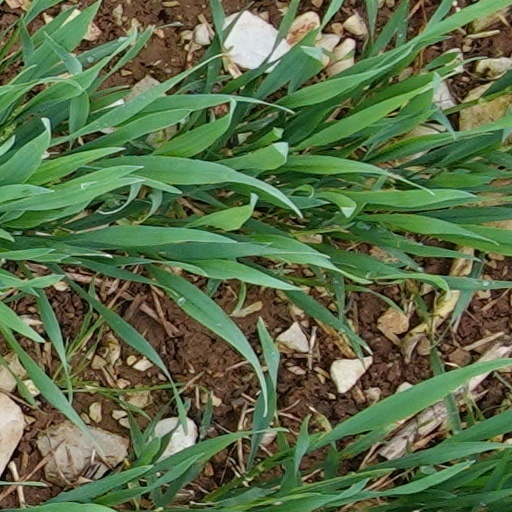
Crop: wheat